Grazing lunar occultation

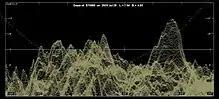
Figure 2: Observed events plotted on the limb topographical profile. It shows a plot of the results from a single observer graze expedition, where eight events were observed. The path of the star is shown curved, when in reality it is the moon moving past the star. The first disappearance is shown on the left (red) and the last reappearance on the right (green). The olive coloured dots are altitude soundings from the data points from the Kaguya lunar orbiter.

A grazing lunar occultation (also lunar grazing occultation, lunar graze, or just graze) is a lunar occultation in which as the occulted star disappears and reappears intermittently on the edge of the Moon.